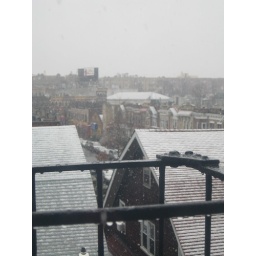
This is the view from my bedroom window out over the fire escape.